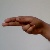
The image shows a hand gesture representing the letter 'H' in Indian Sign Language.